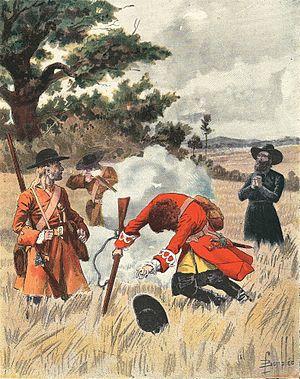
Assassinat de Cavelier de La Salle Illustration tirée de l'Histoire de la Nouvelle France d'Eugène Guénin
René-Robert Cavelier de La Salle est né à Rouen, province de Normandie, le 21 novembre 1643 et mort assassiné le 19 mars 1687 près de Navasota, au sud-ouest de la colonie française de Louisiane, dans l’actuel État américain du Texas.